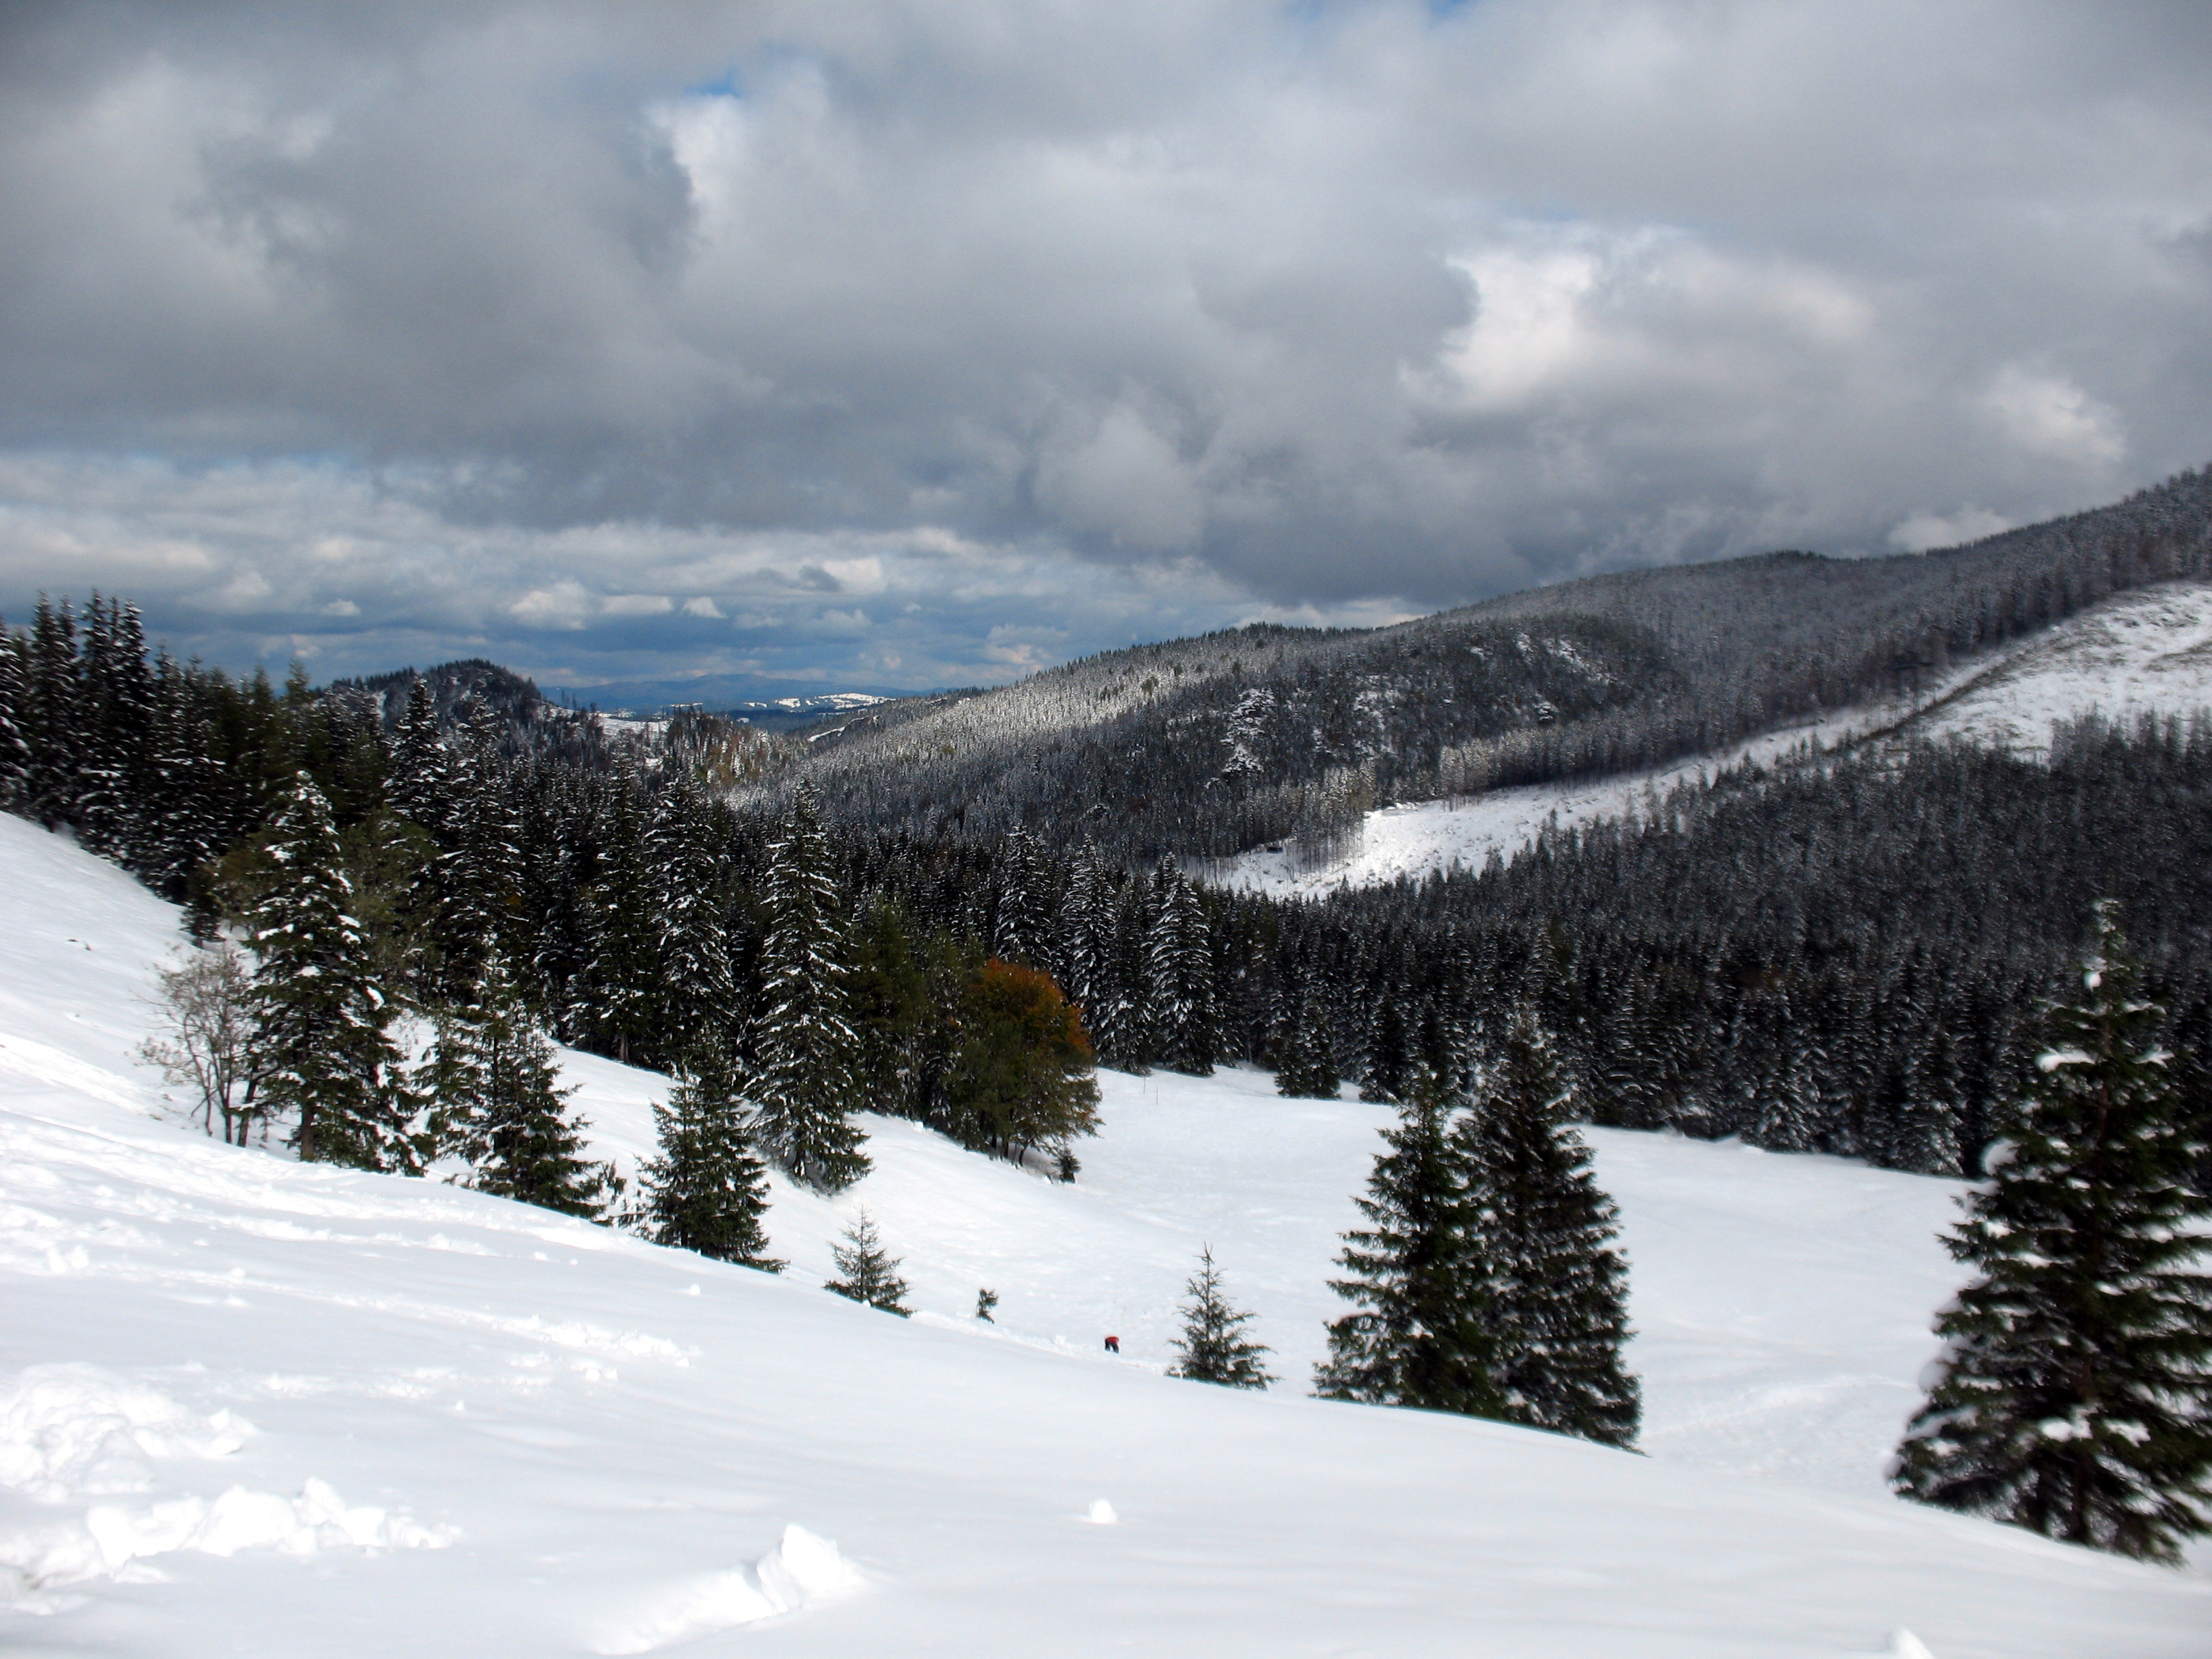
snow, winter, sky, mountain, mountainous landforms, cloud, geological phenomenon, tree, wilderness, atmospheric phenomenon, hill station, slope, ridge, mountain range, terrain, hill, alps, highland, recreation, valley, landscape, piste, freezing, forest, fir, massif, summit, plant, vacation, fell, meteorological phenomenon, pine, spruce fir forest, ice, national park, pine family, winter sport